General Maister Barracks

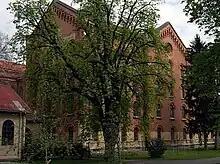
General Maister Barracks

General Maister Barracks is a barracks of the Slovenian Armed Forces in Maribor, named after general Rudolf Maister.